Gabriel Casaccia

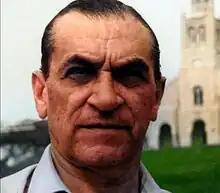

Benigno Gabriel Casaccia Bibolini (April 20, 1907 – November 24, 1980) was a Paraguayan novelist. He is considered the father of modern Paraguayan literature. Augusto Roa Bastos, another notable Paraguayan novelist, is quoted as saying “Gabriel Casaccia is the founder of modern Paraguayan narrative, which gives, in good measure, a fundamental character to all of his work and, to its author, the unusual merit of having launched the genre in a country which was fictionally unknown.”